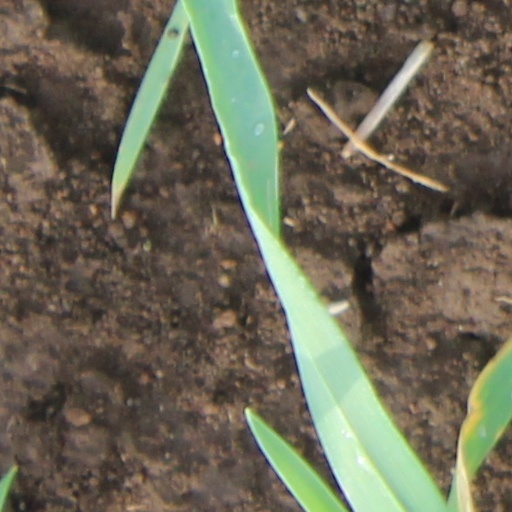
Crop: wheat